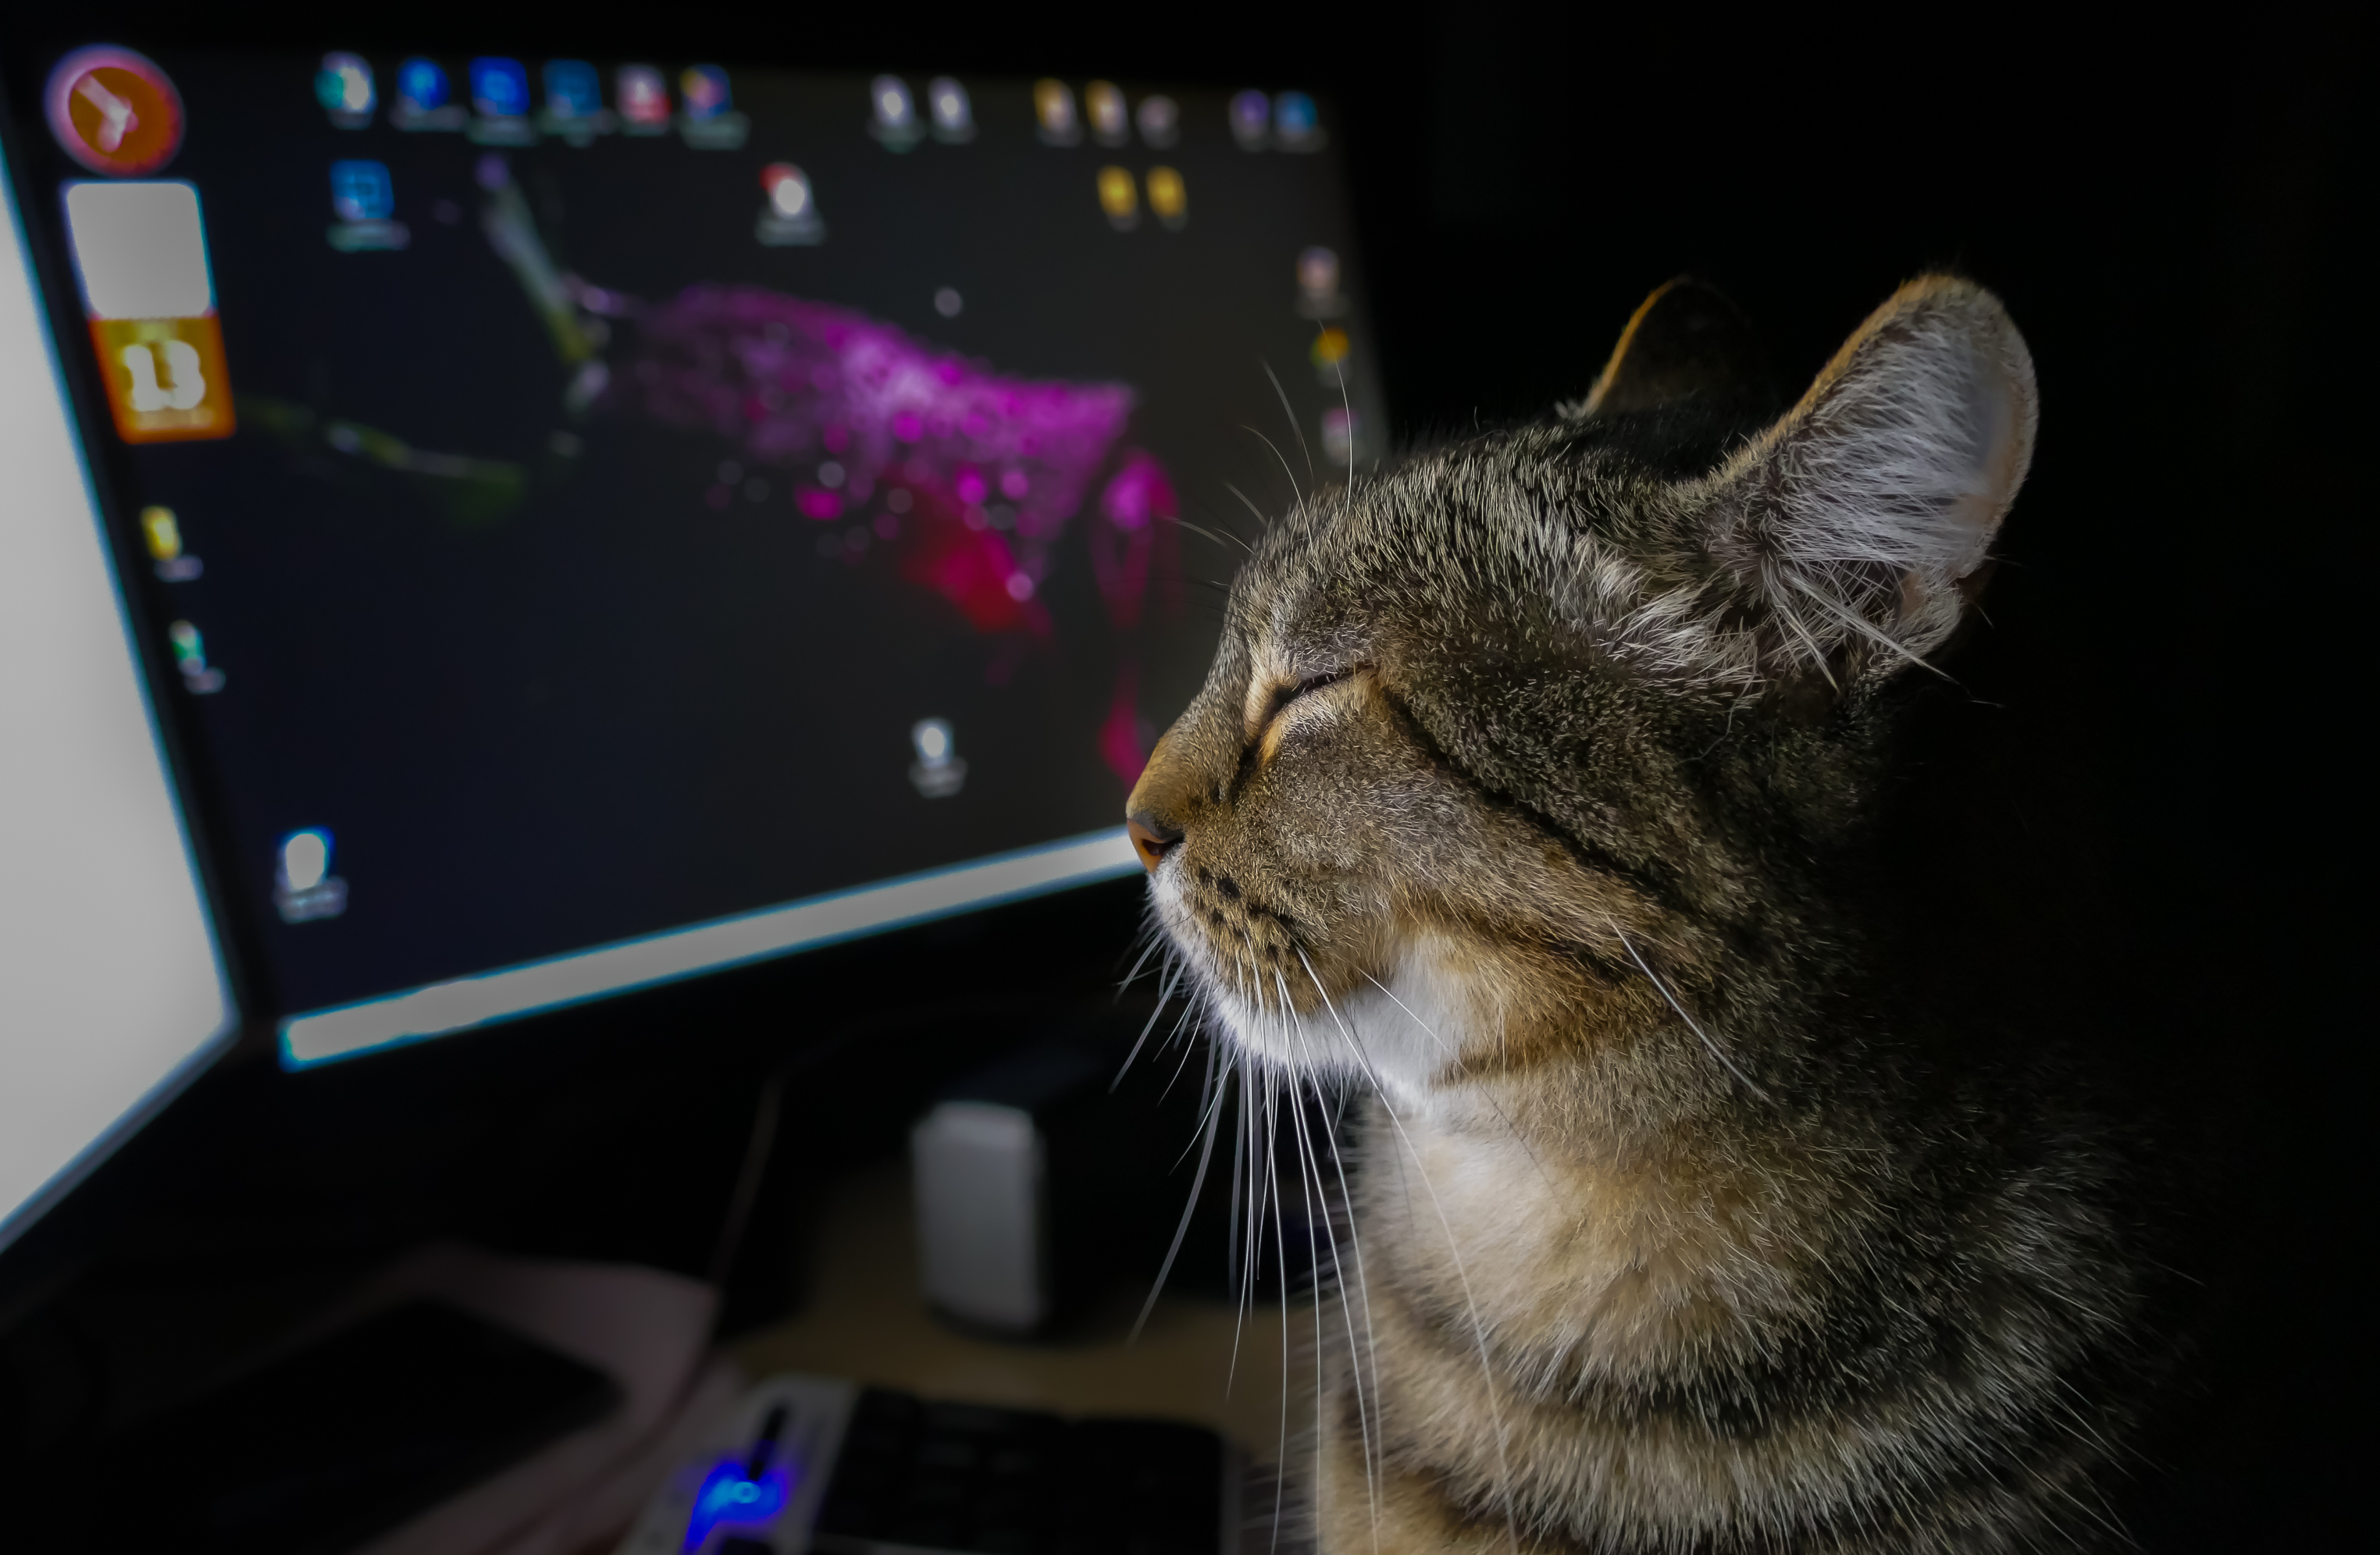
explore, cat, mammal, cats, whiskers, animals, vertebrate, gatos, lumixfz1000, fz1000, ggl1, xovesphoto, animales, panasoniclumixfz1000, chunita, small to medium sized cats, cat like mammal